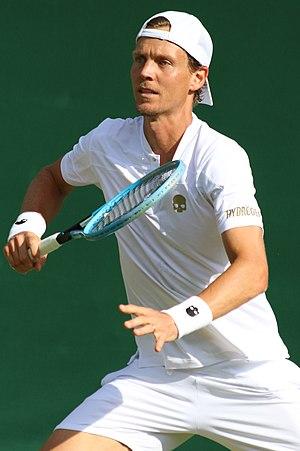
Tomáš Berdych, né le 17 septembre 1985 à Valašské Meziříčí, est un joueur de tennis tchèque, professionnel entre 2002 et 2019.